Cheoljong of Joseon

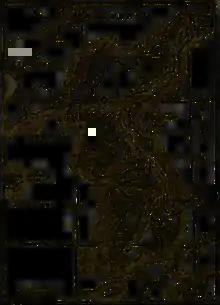
The 9th edition of "Encyclopædia Britannica" included a map of Joseon, and some data were from the investigation result of Russian frigate Pallada and French frigate Virginie in 1850s.

Joseon implemented an isolation with interaction to few foreign countries for centuries, and Cheoljong maintained that policy. However, during his reign, vessels from Europe, the United States and Russian Empire, often appeared in Joseon's territorial waters (at least 20 recorded). In 1850, a foreign boat (nationality unknown) appeared in Uljin County of Gangwon Province, and some Joseon officials were killed by its bombardment before it left. In 1851, a French merchant ship with people from the Qing dynasty visited Jeju Island. In 1852, an American whaler stopped by Dongnae District in Gyeongsang Province; at first, the locals couldn't communicate with Americans, and then they found out there were also some Japanese aboard, who were rescued after a shipwreck. In 1854, Russian frigate Pallada entered Tumen River for prospecting, naming Wonsan as "Port Lazarev"; during the process, it was reported that some local residents were shot as the crowd watched the foreign vessel. In 1855, the French sailed a frigate named "Virginie" along the east Joseon coast from Busan to Tumen River and named some of the islands; another English boat named "Sylvia" also arrived in Busan in the same year. In 1856, there were hundreds of soldiers from French army not returning to France after the Crimean War; instead, they sacked some coastal cities in Chungcheong Province and Hwanghae Province. In the Second Opium War of 1860, Beijing, the capital of the Qing dynasty was invaded by an Anglo-French force, and the Old Summer Palace was sacked and burnt down. Beijing was close to Joseon, and as the news spread, it caused disturbance in Joseon. Some nobles and officials fled from Hanseong, and people often wore Christian crosses to protect themselves from foreigners. To get further news from China, Cheoljong sent several envoys to visit Xianfeng Emperor, who fled to Chengde Mountain Resort by the time. After the battle, European countries gained several privileges in China; as Joseon was in the tributary system of China, these countries demanded that they should have a same rights in Joseon, only to be rejected. Then Britain, France, the United States and Russian Empire started to pressure Joseon through terrestrial and naval forces.